Prakash Chandra Lohani

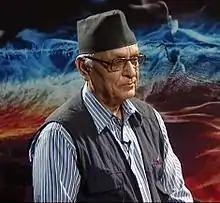
In a program of Himalaya Television

Prakash Chandra Lohani (born 21 April 1944) is a Nepalese politician, economist and member of the ARPPR.